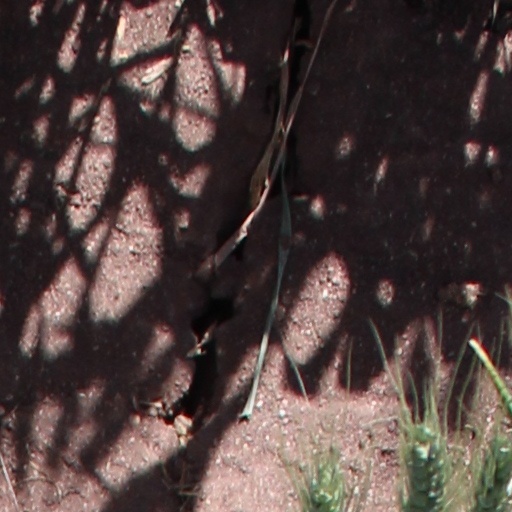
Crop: wheat